Central Highlands (Madagascar)

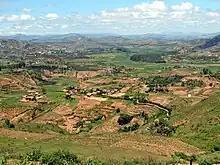
Landscape in the Central Highlands region

The Central Highlands, Central High Plateau, or Hautes-Terres are a mountainous biogeographical region in central Madagascar. They include the contiguous part of the island's interior above 800 m (2,600 ft) elevation. The Central Highlands are separated from the Northern Highlands of the northern tip of Madagascar by a low-lying valley, the Mandritsara Window, which has apparently acted as a barrier to dispersal for species in the highlands, leading to species pairs such as "Voalavo gymnocaudus" and "Voalavo antsahabensis" in the Northern and Central Highlands. Species restricted to the Central Highlands include the bats "Miniopterus manavi" and "Miniopterus sororculus"; the rodents "Brachyuromys betsileoensis" and "Voalavo antsahabensis"; the tenrecs "Hemicentetes nigriceps" and "Oryzorictes tetradactylus"; and the lemur "Cheirogaleus sibreei". Because of the continuous habitat of the Central Highlands, there is little local endemism, unlike the Northern Highlands.